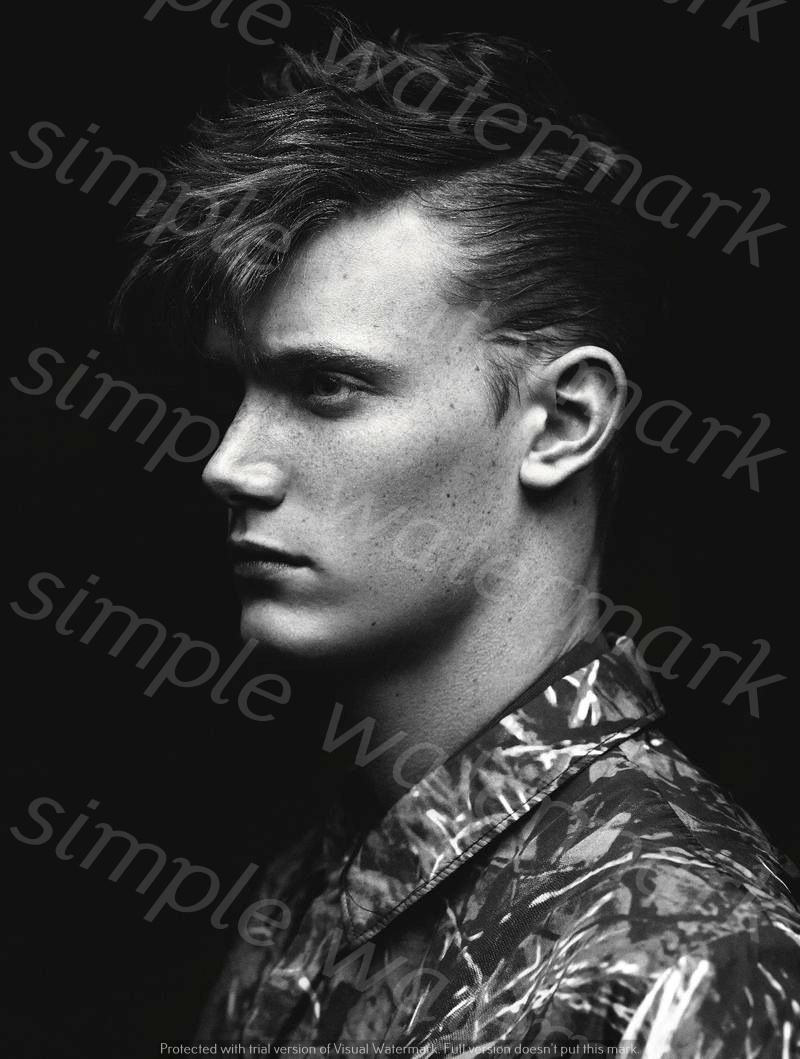
Label: Watermark